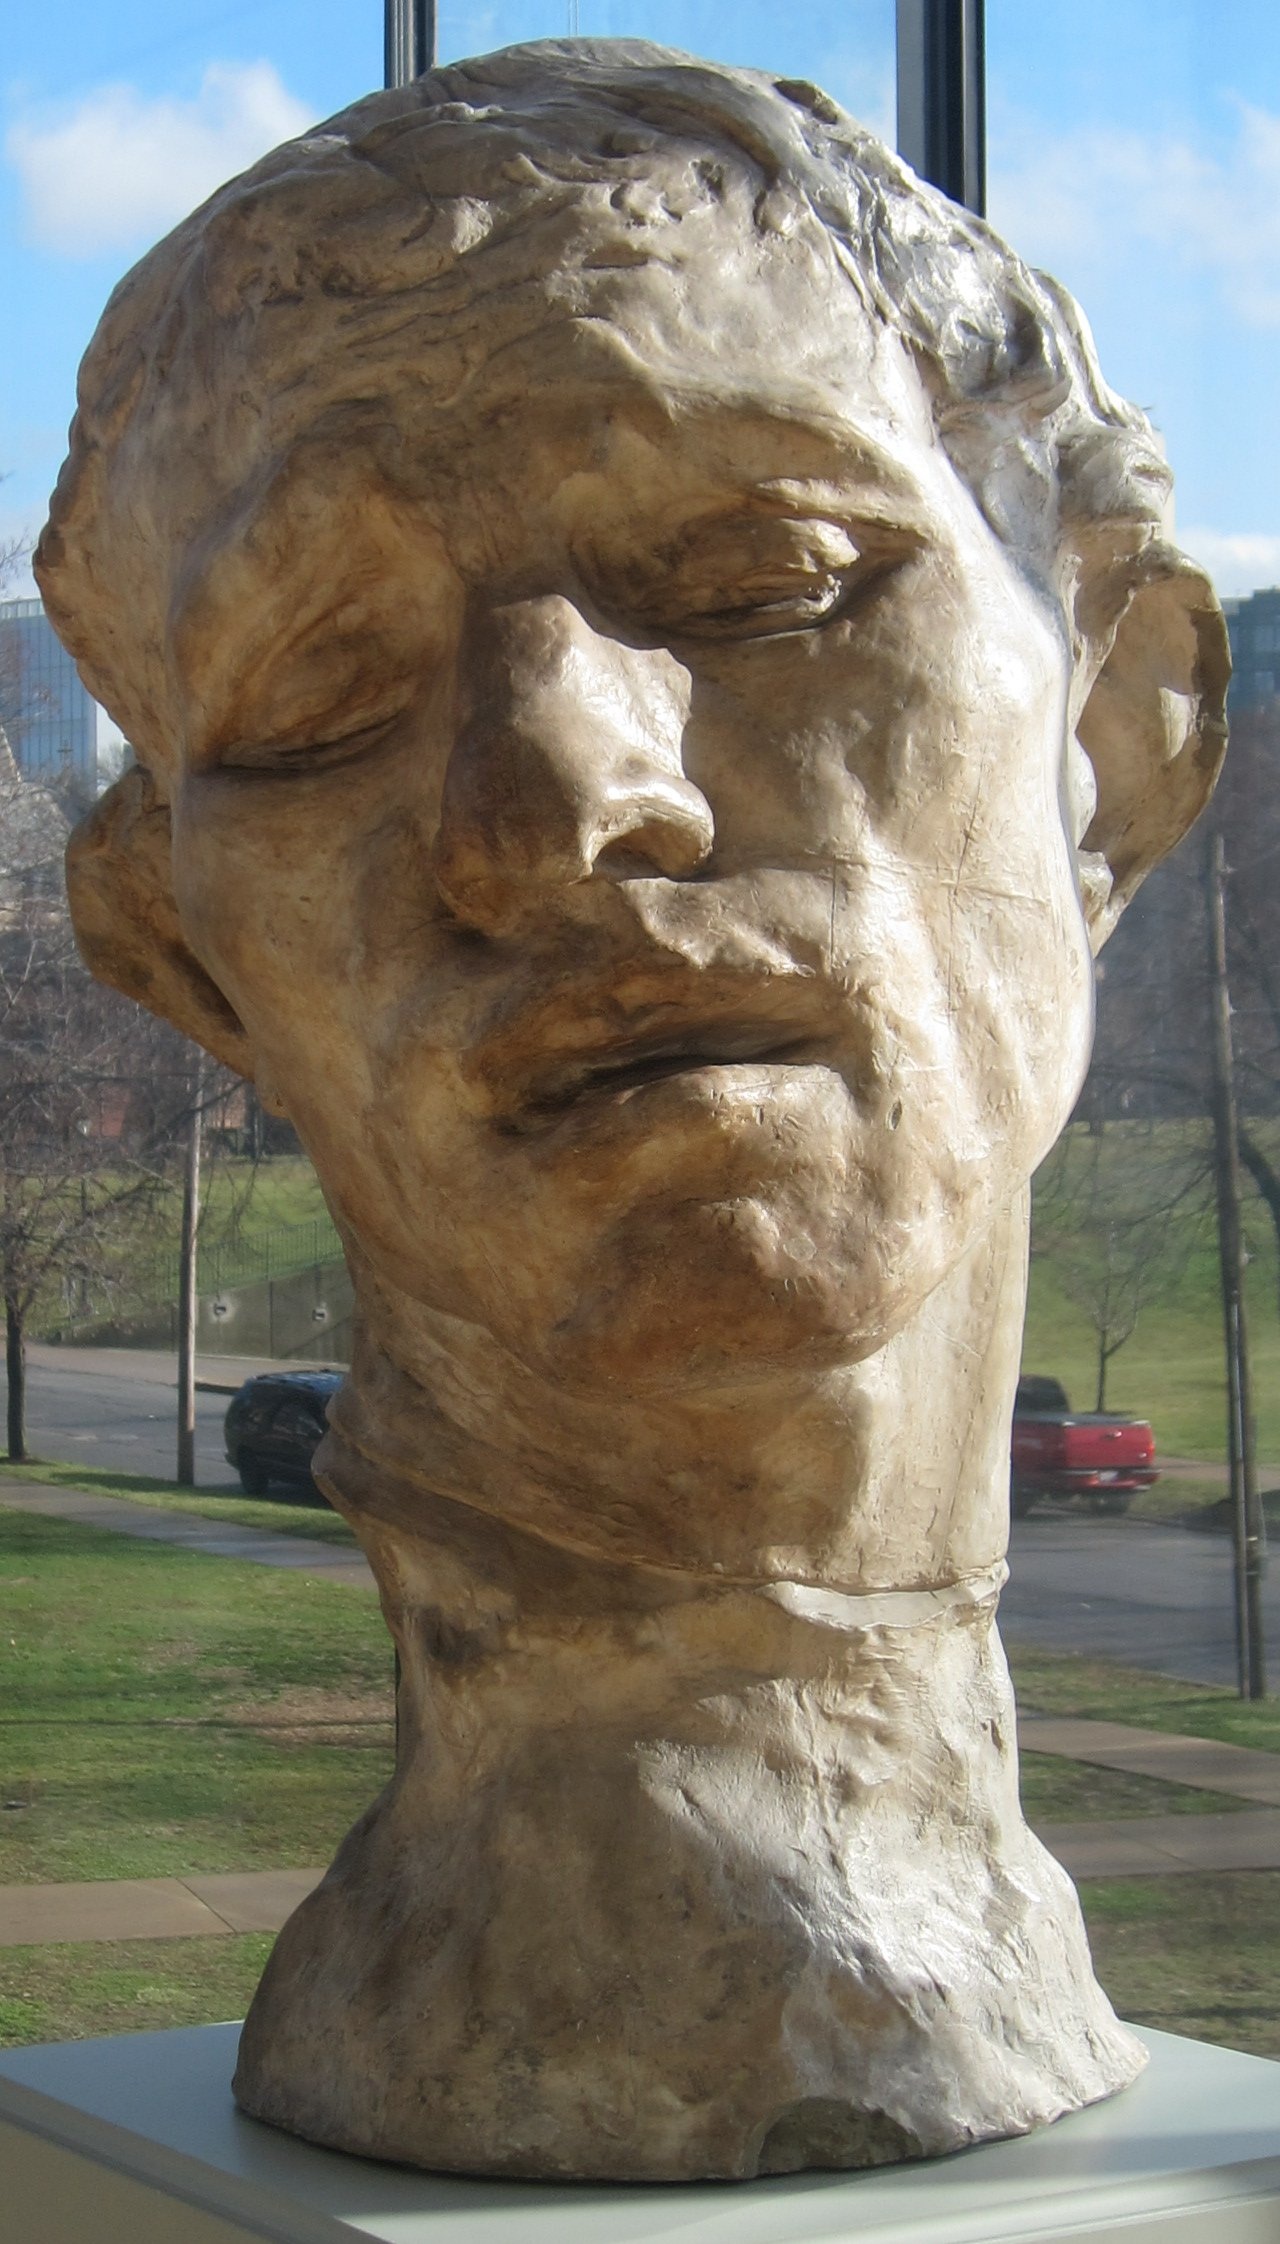
man, person, white, antique, old, monument, statue, portrait, museum, symbol, ancient, face, sculpture, art, de, temple, head, sculptures, pierre, bust, european, classic, carving, rodin, cleveland, auguste, plaster, wissant, ancient history, nonbuilding structure